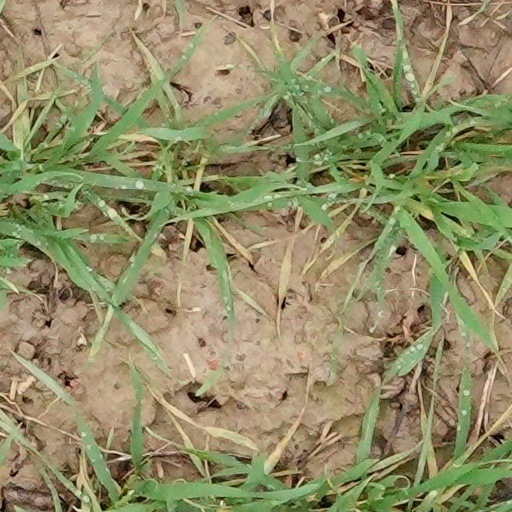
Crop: wheat